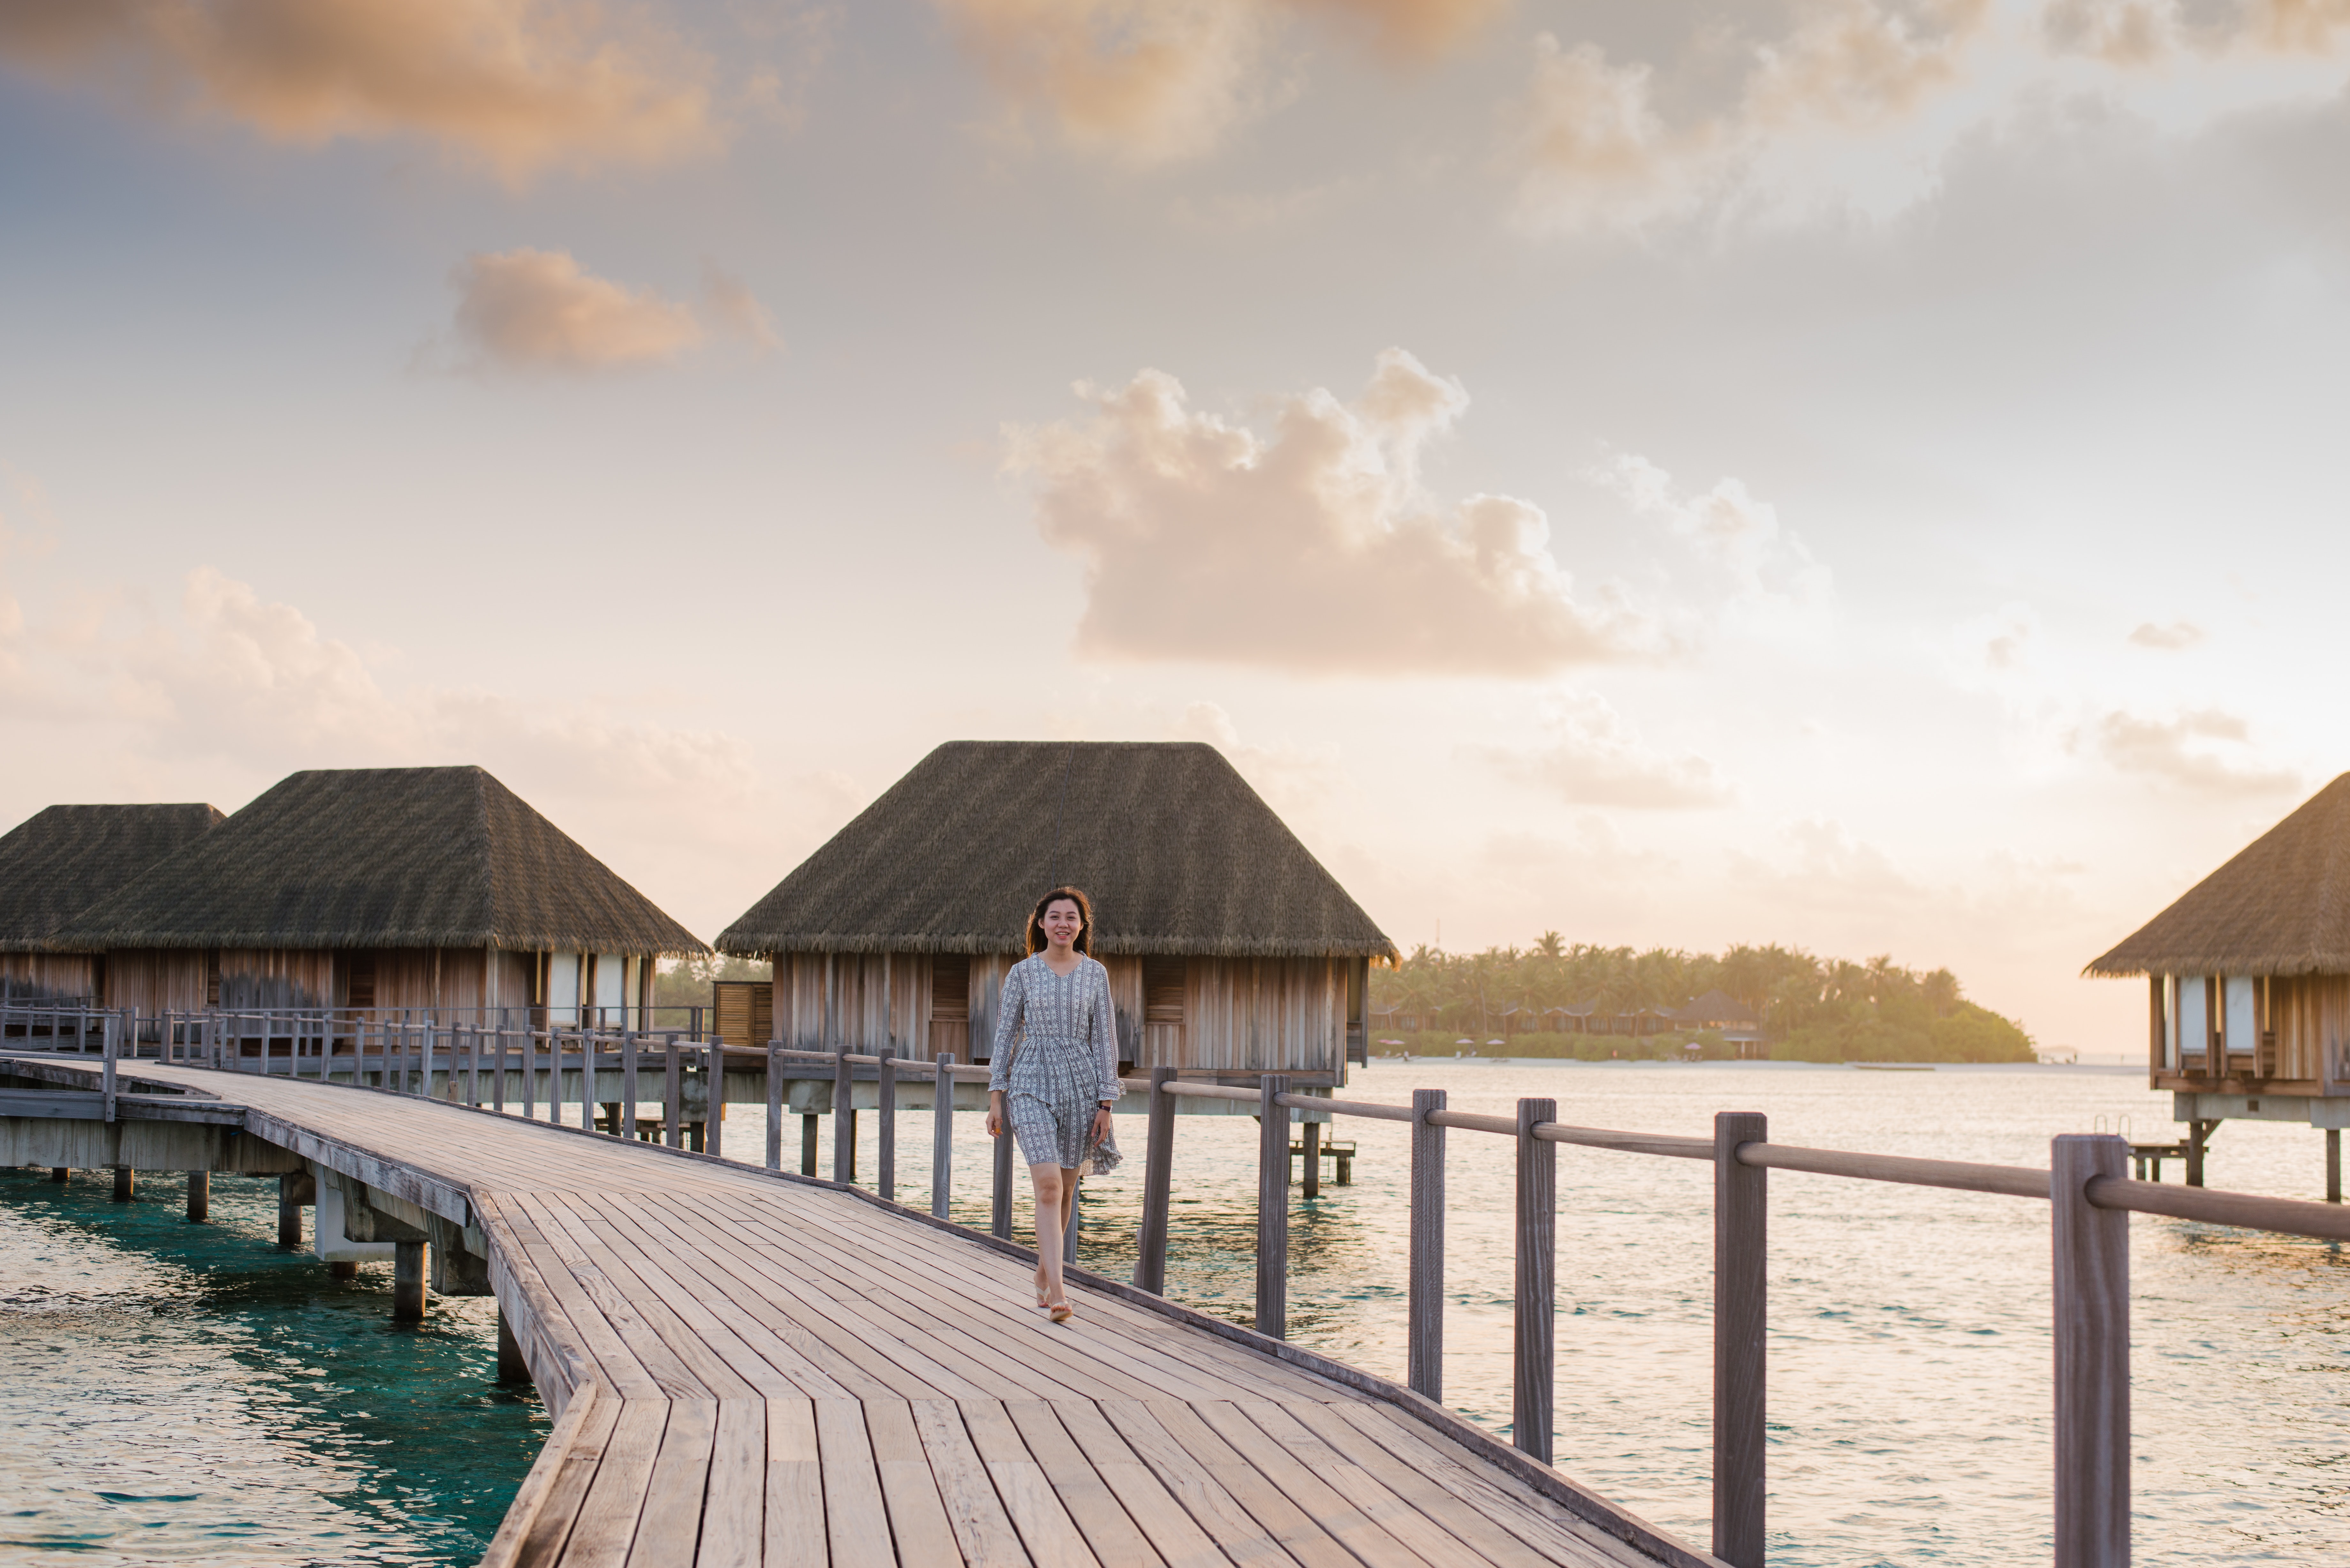
pier, boardwalk, sky, water, dock, walkway, vacation, cloud, house, architecture, resort, shore, tree, real estate, home, sea, leisure, tourism, building, landscape, nonbuilding structure, coast, ocean, wood, bay, tropics, coastal and oceanic landforms, cottage, lagoon, river, lake